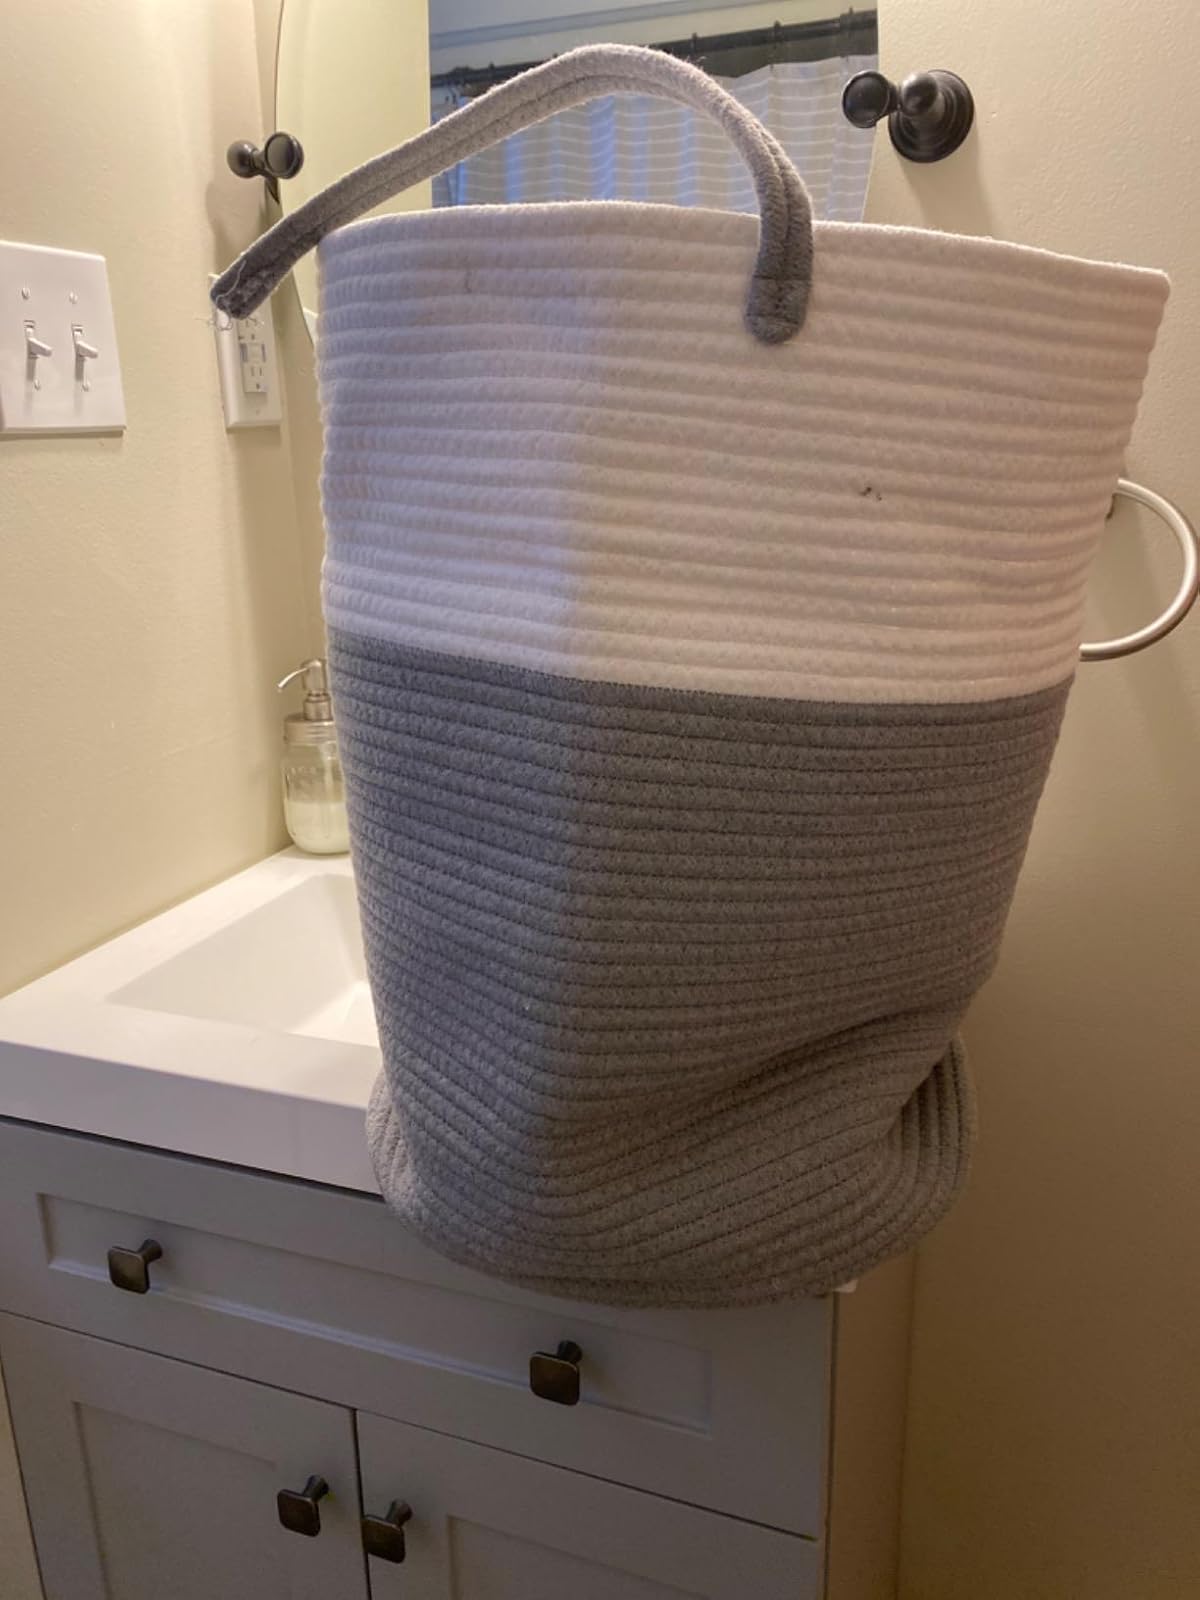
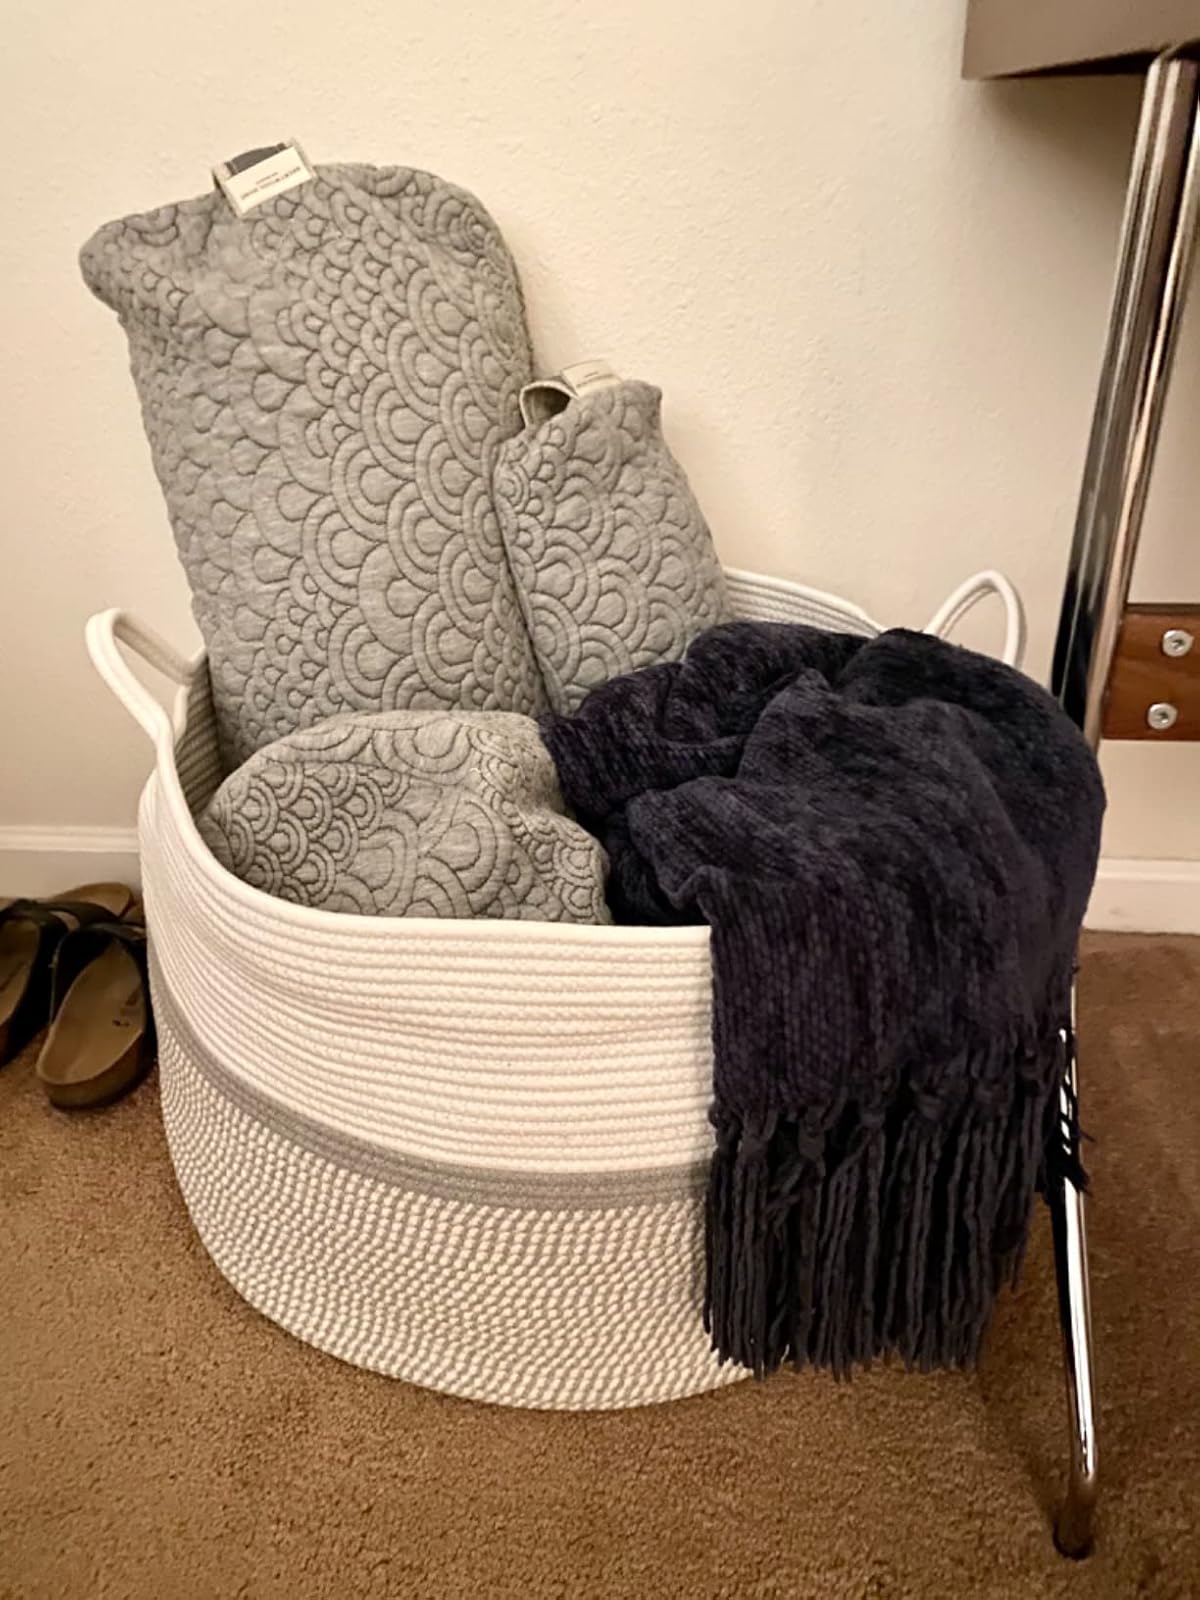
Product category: items_hamper
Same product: no